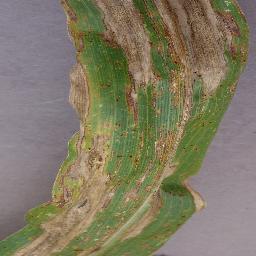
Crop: corn
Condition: (maize)_northern_blight